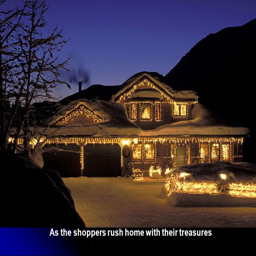
strings of street lights , even stop lights